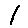
Label: 1